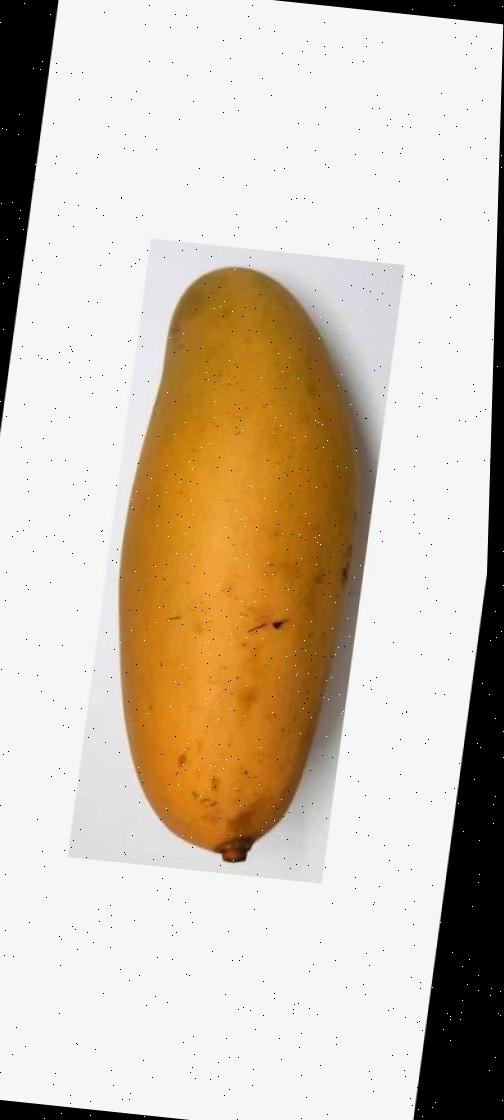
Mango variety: Banana Mango